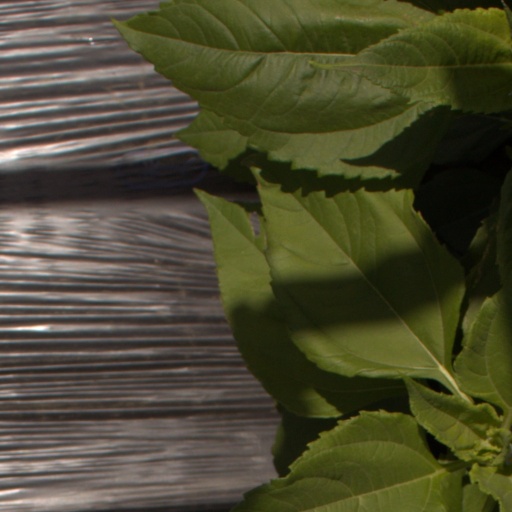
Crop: Jerusalem artichoke